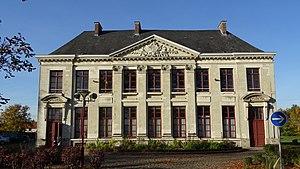
Prieuré de Beaurepaire
Belus reditus ou Prieuré Beaurepaire est situé sur le territoire de la commune de Somain, dans le quartier de De Sessevalle. Il s'agit en réalité d'un prieuré de chanoines dépendant de l'Abbaye de Cysoing. Il a été inscrit à l'inventaire des monuments historiques en 1975.